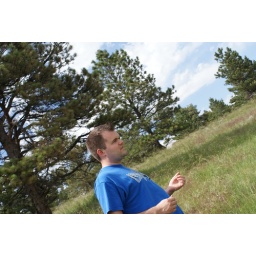
brad is standing and or playing in the grass (44)